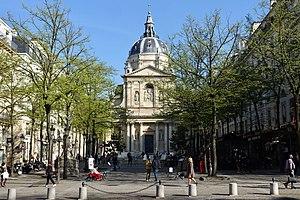
La place de la Sorbonne est une voie située dans le quartier de la Sorbonne du 5ᵉ arrondissement de Paris.